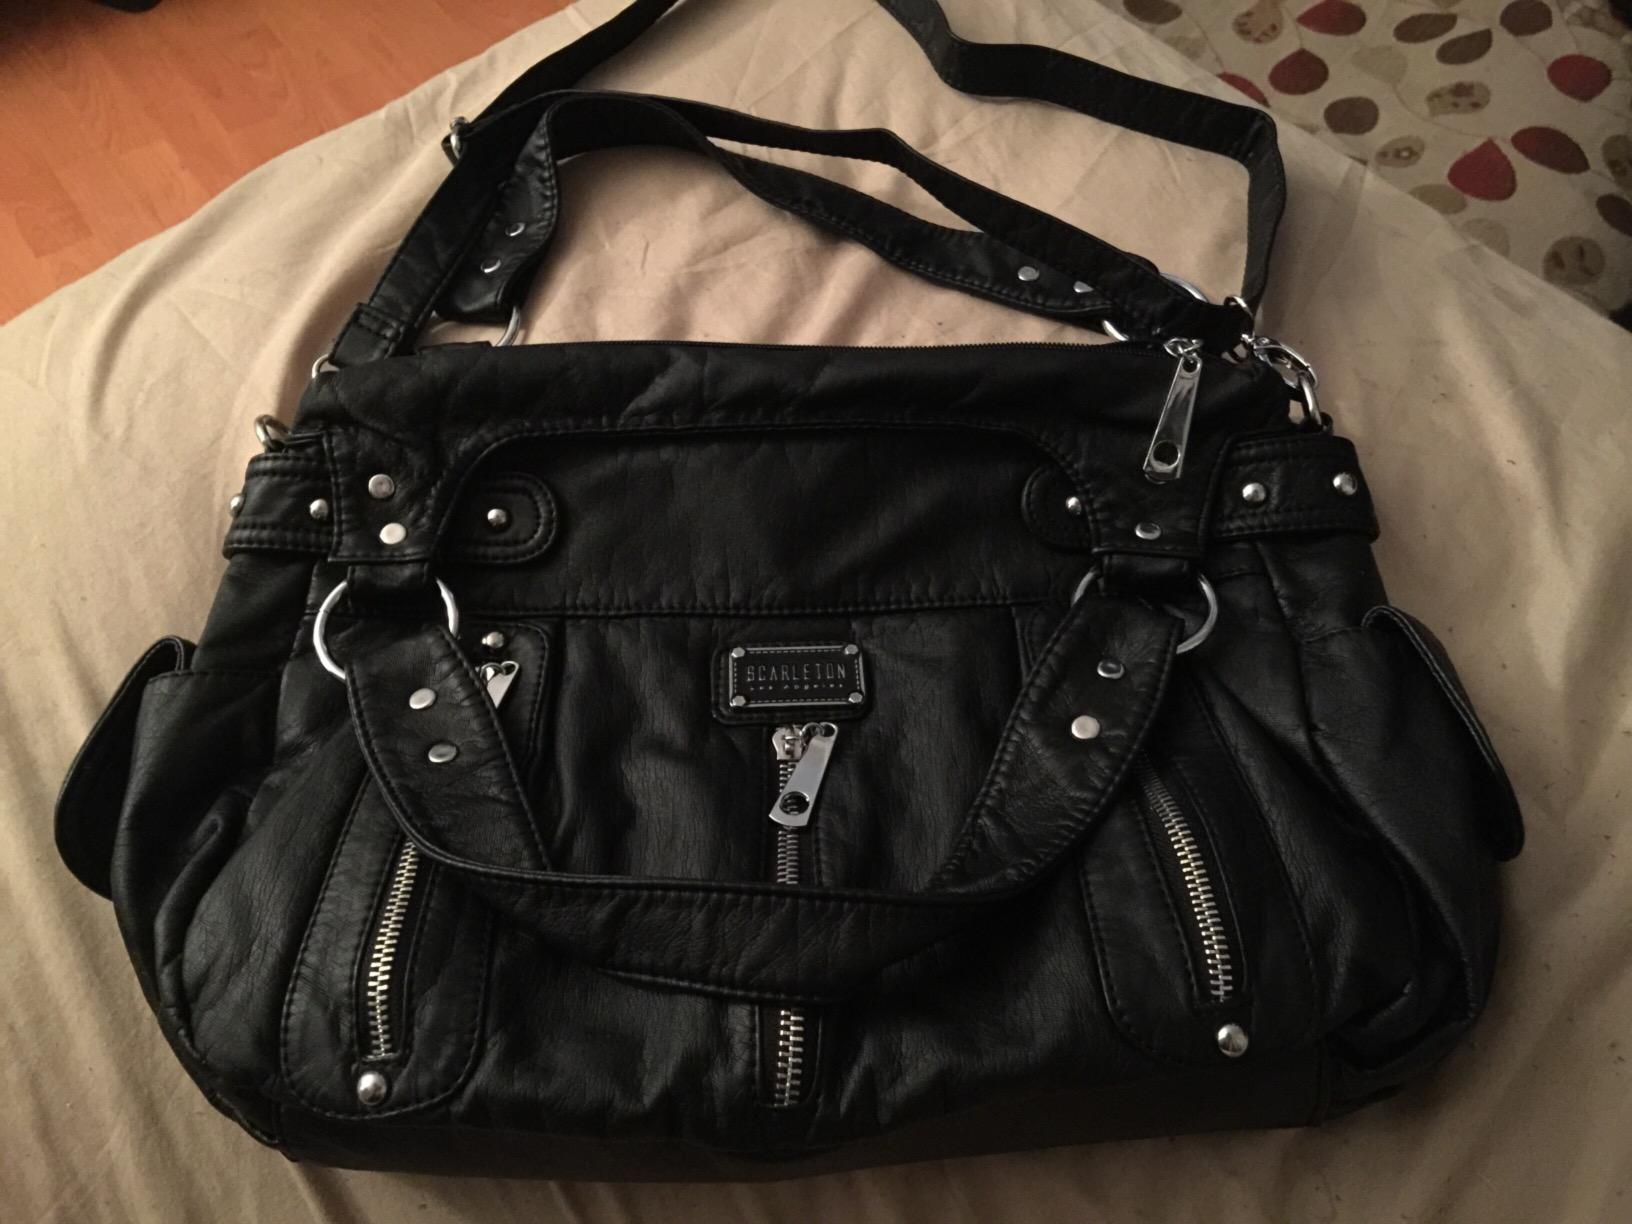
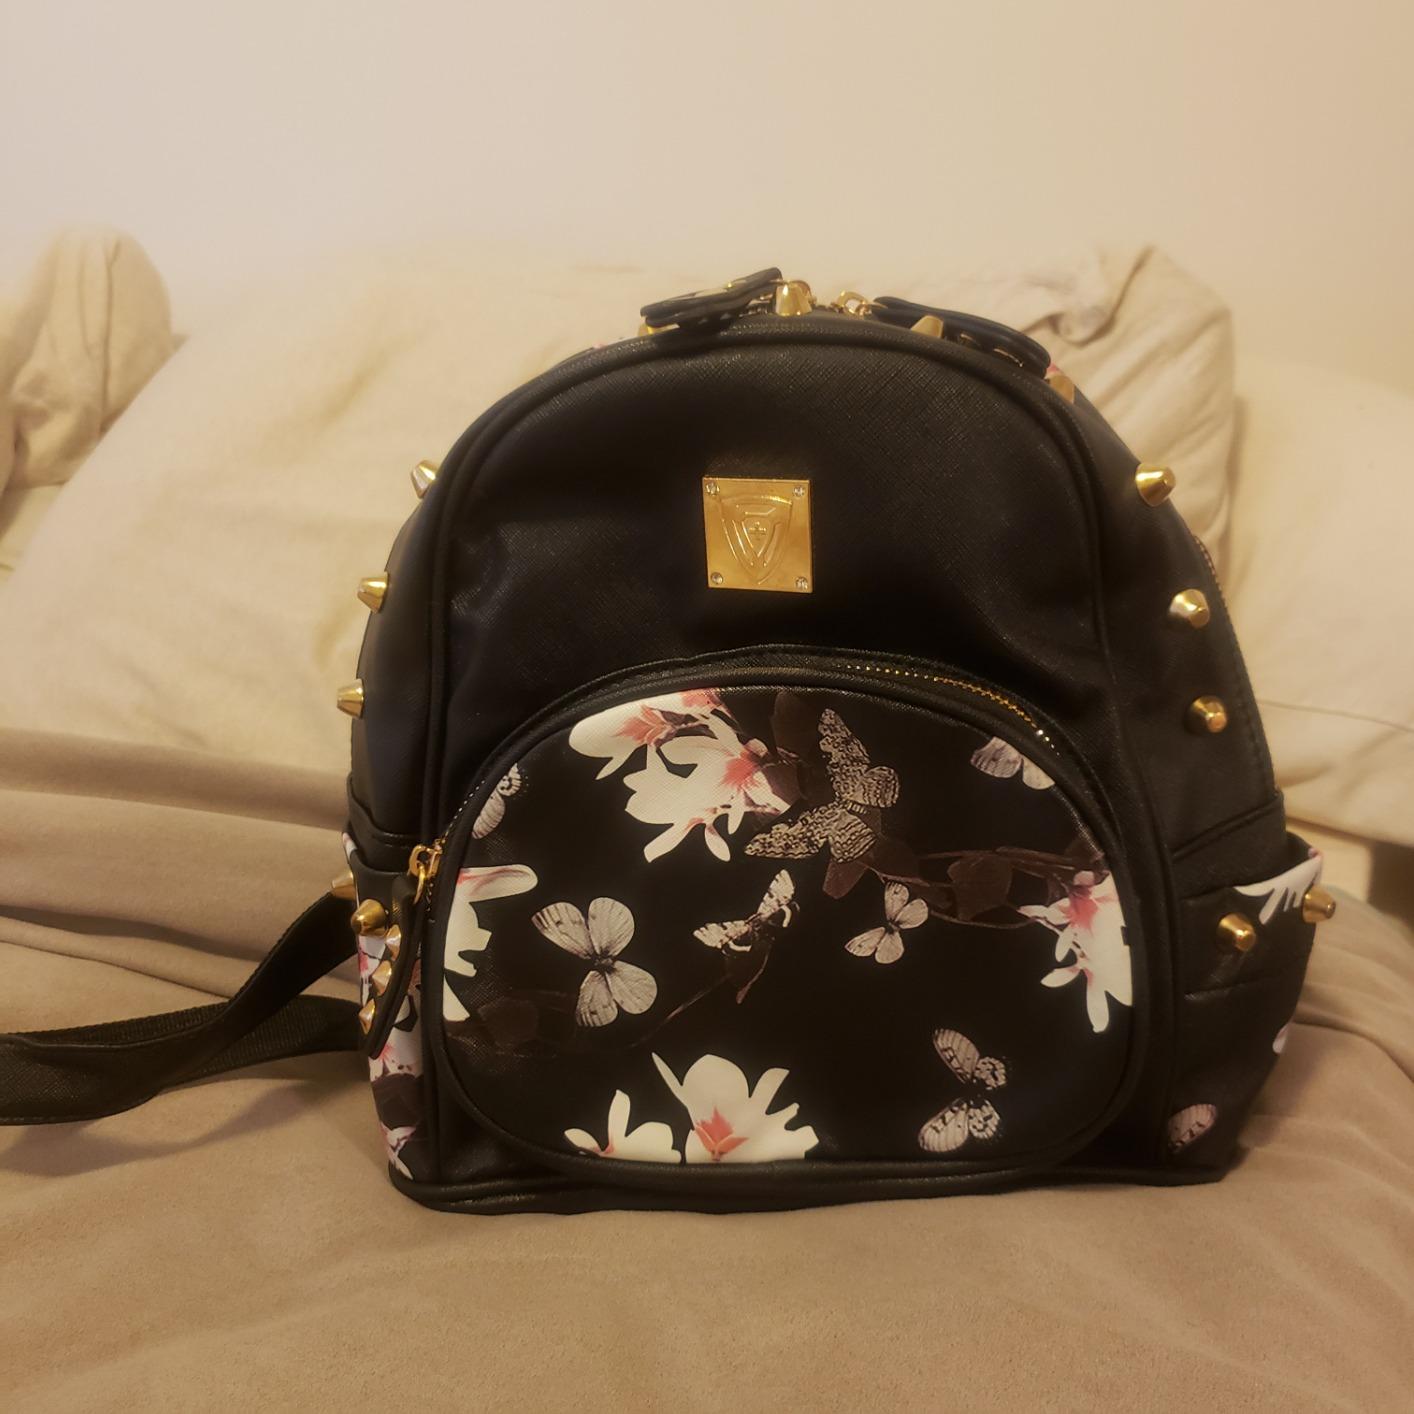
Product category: accessories_handbag
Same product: no